Green Fields (film)

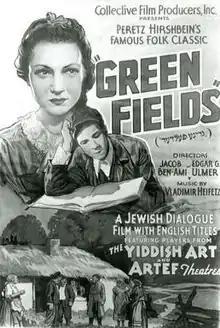

Green Fields (trans. "Grine Felder") is a 1937 American comedy-drama Yiddish film directed by Edgar G. Ulmer and Jacob Ben-Ami. The film features child actor Herschel Bernardi, later to be an adult star on Broadway, in films and on television.